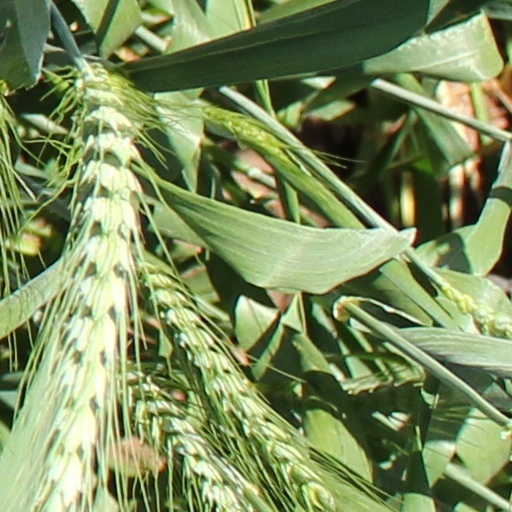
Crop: wheat